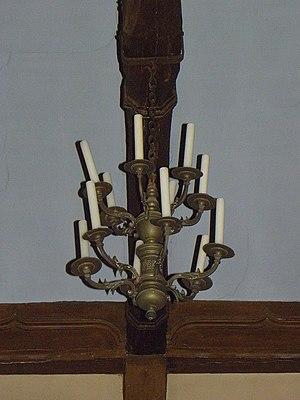
Église Saint-Crépin et Saint-Crépinien de Larchamp (53). Lustre classé.
L'église Saint-Crépin-et-Saint-Crépinien est une église catholique située à Larchamp, dans le département français de la Mayenne.